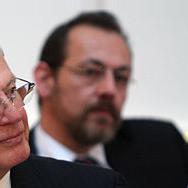
Age: 66